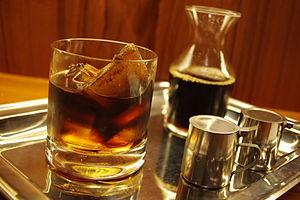
Le café glacé est une recette cosmopolite de boisson au café, à base de café froid ou chaud servi glacé, variante des café frappé, affogato, café liégeois, ice cappuccino, ou thé glacé...